Manuscripts of Dvůr Králové and Zelená Hora

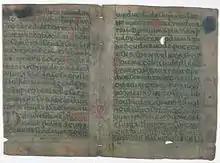
Pages 4 and 5 of the Zelená Hora Manuscript

The Dvůr Králové and Zelená Hora manuscripts (and "Rukopis zelenohorský, RZ", and "Grünberger Handschrift") are literary hoaxes purporting to be epic Slavic manuscripts written in Old Czech. They first appeared in the early 19th century.